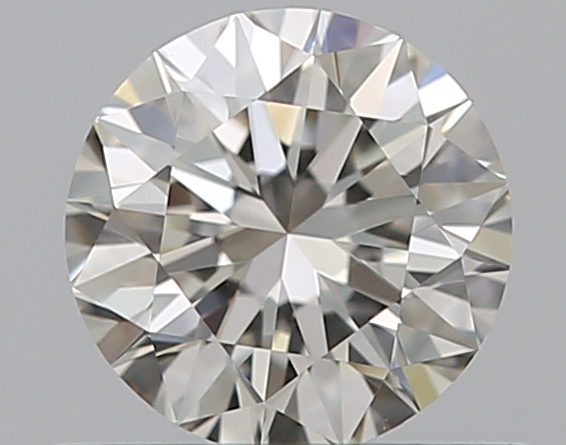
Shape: round
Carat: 0.5
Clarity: VVS2
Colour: J
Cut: EX
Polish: EX
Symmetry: EX
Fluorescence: N
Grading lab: GIA
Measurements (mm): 5.03 x 5.06 x 3.17